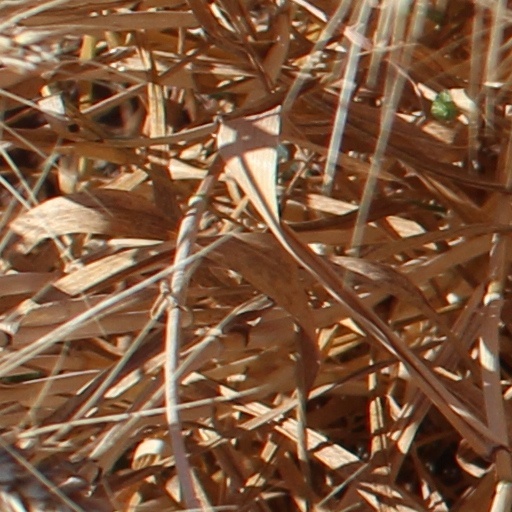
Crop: wheat